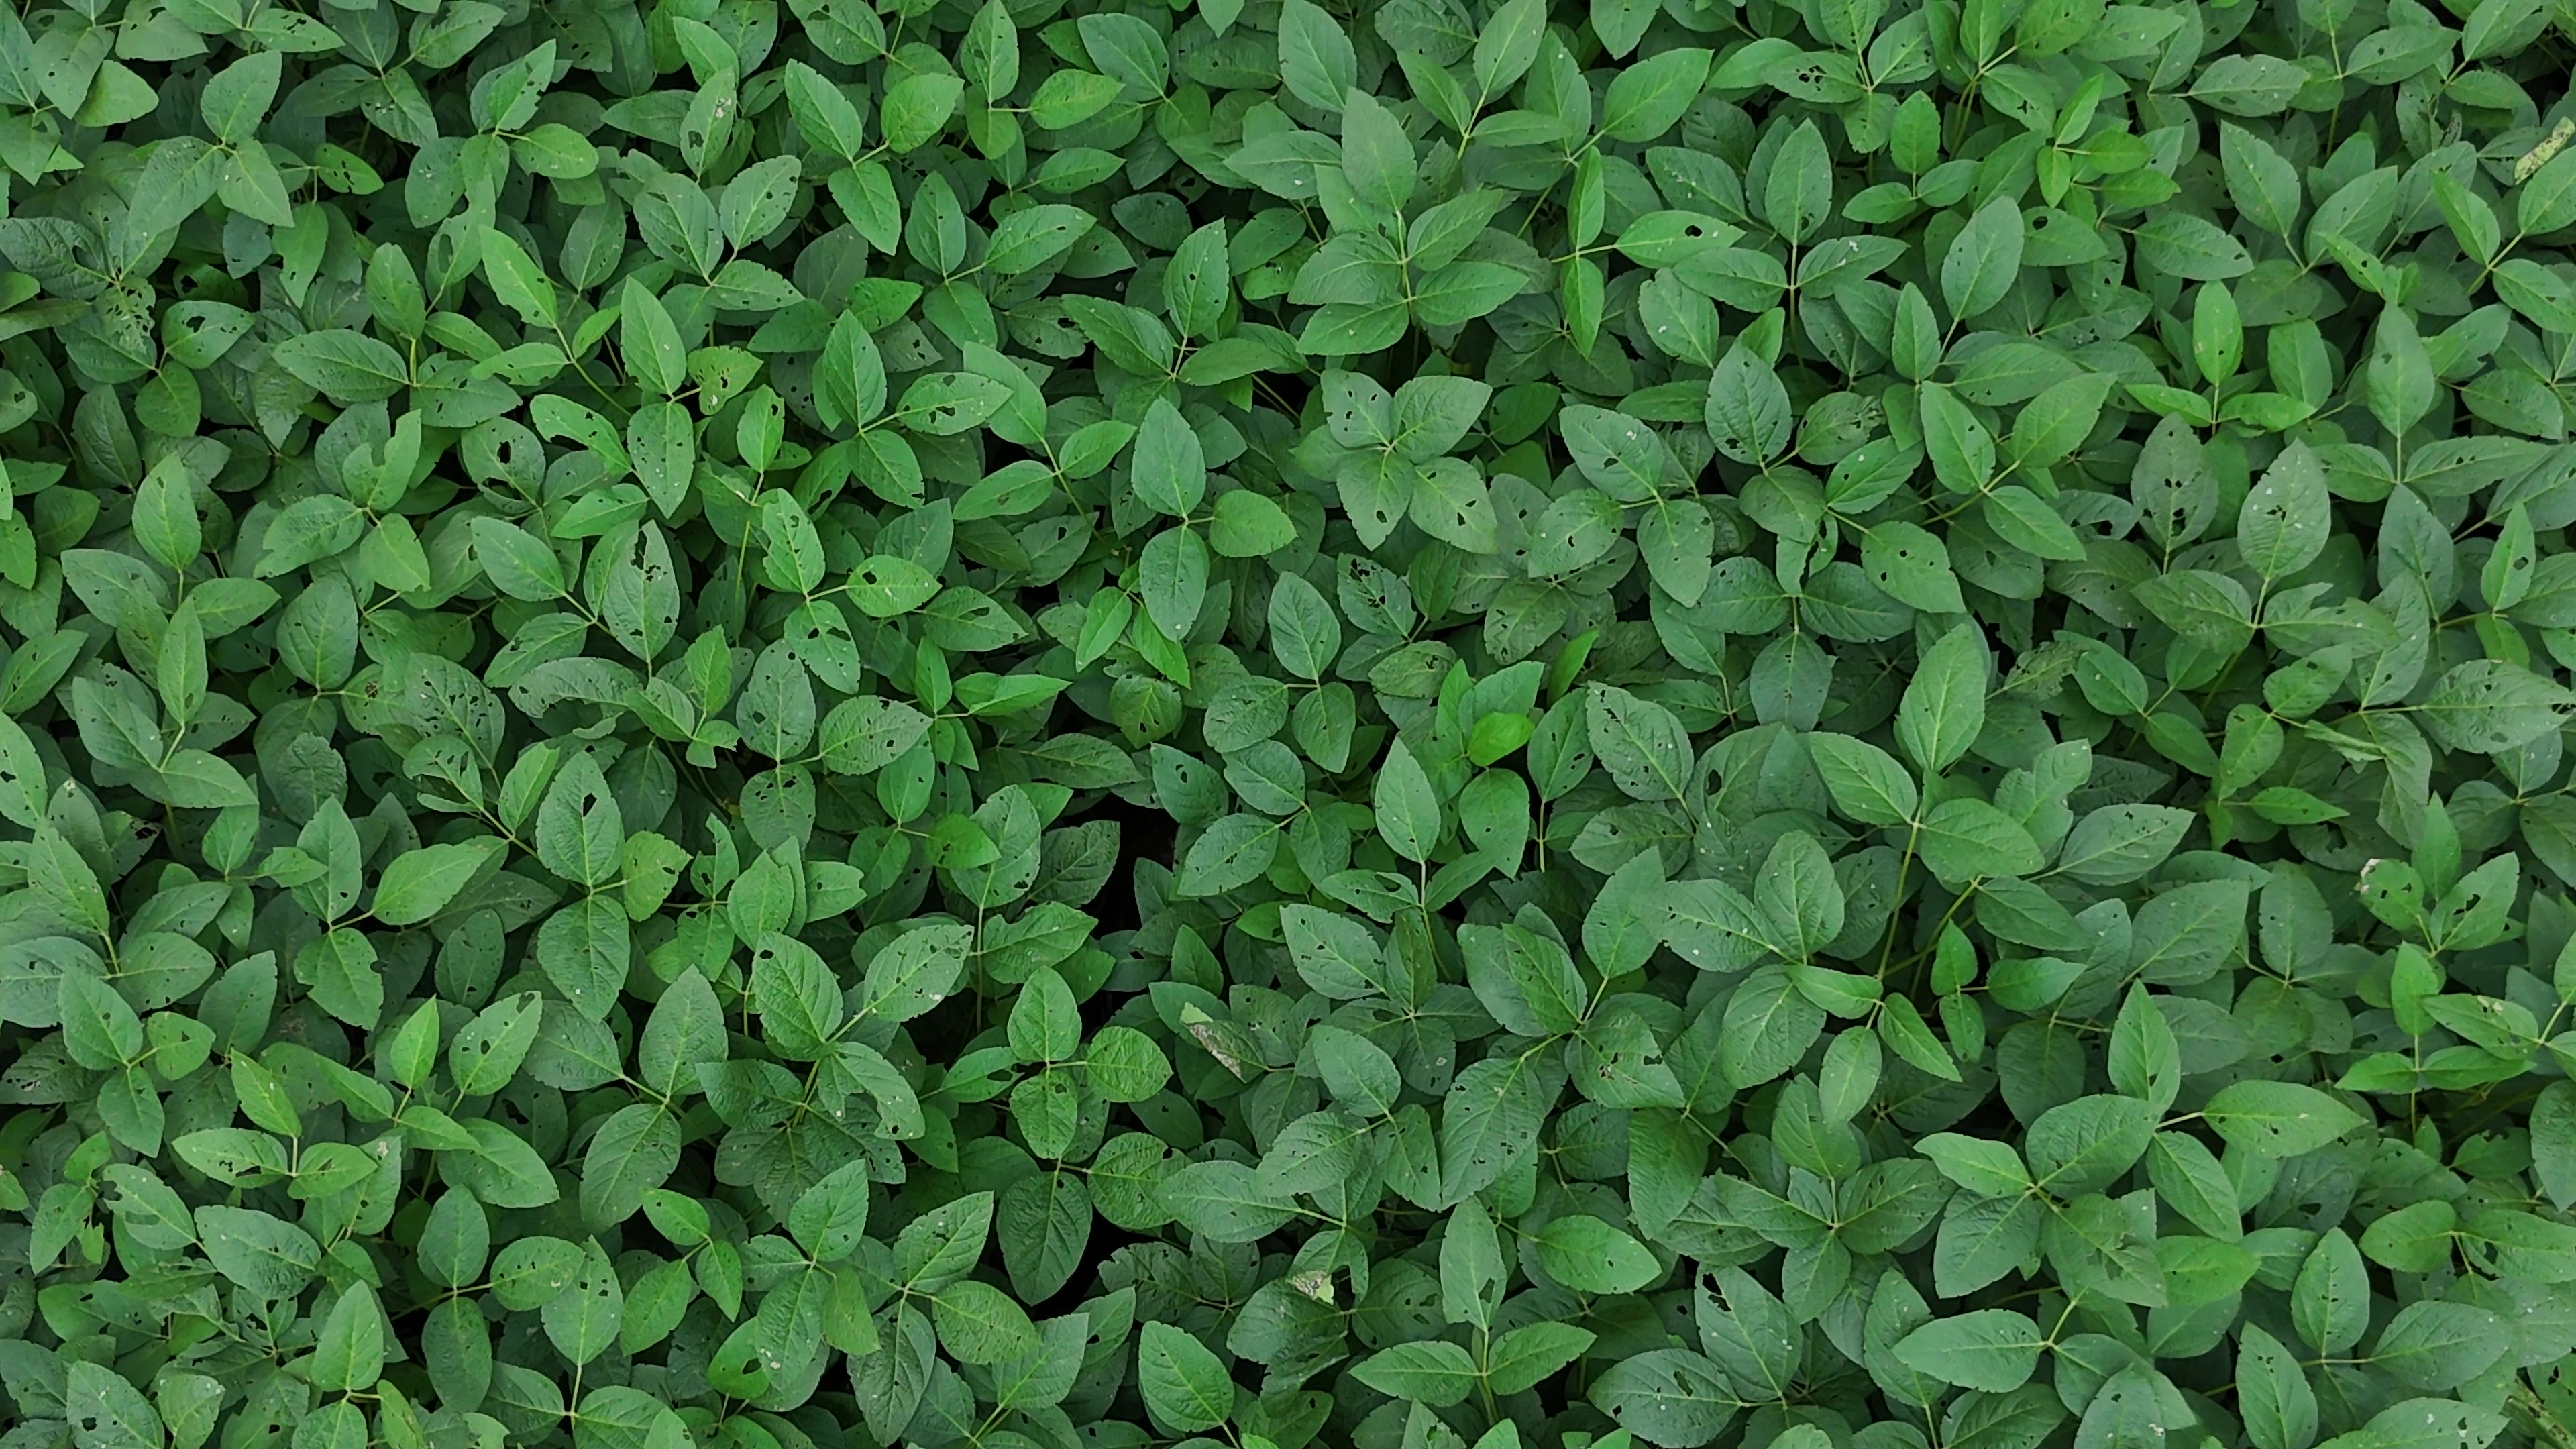
Label: Semilooper_Pest